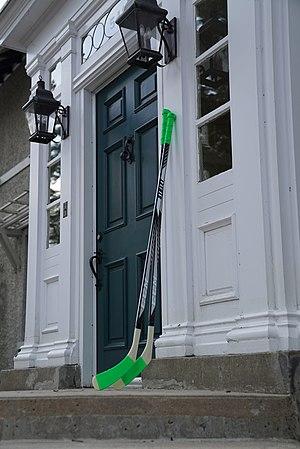
‪On a sorti les bâtons pour Humboldt à Stornoway ce soir. Tout un pays est avec vous, Broncos.‬